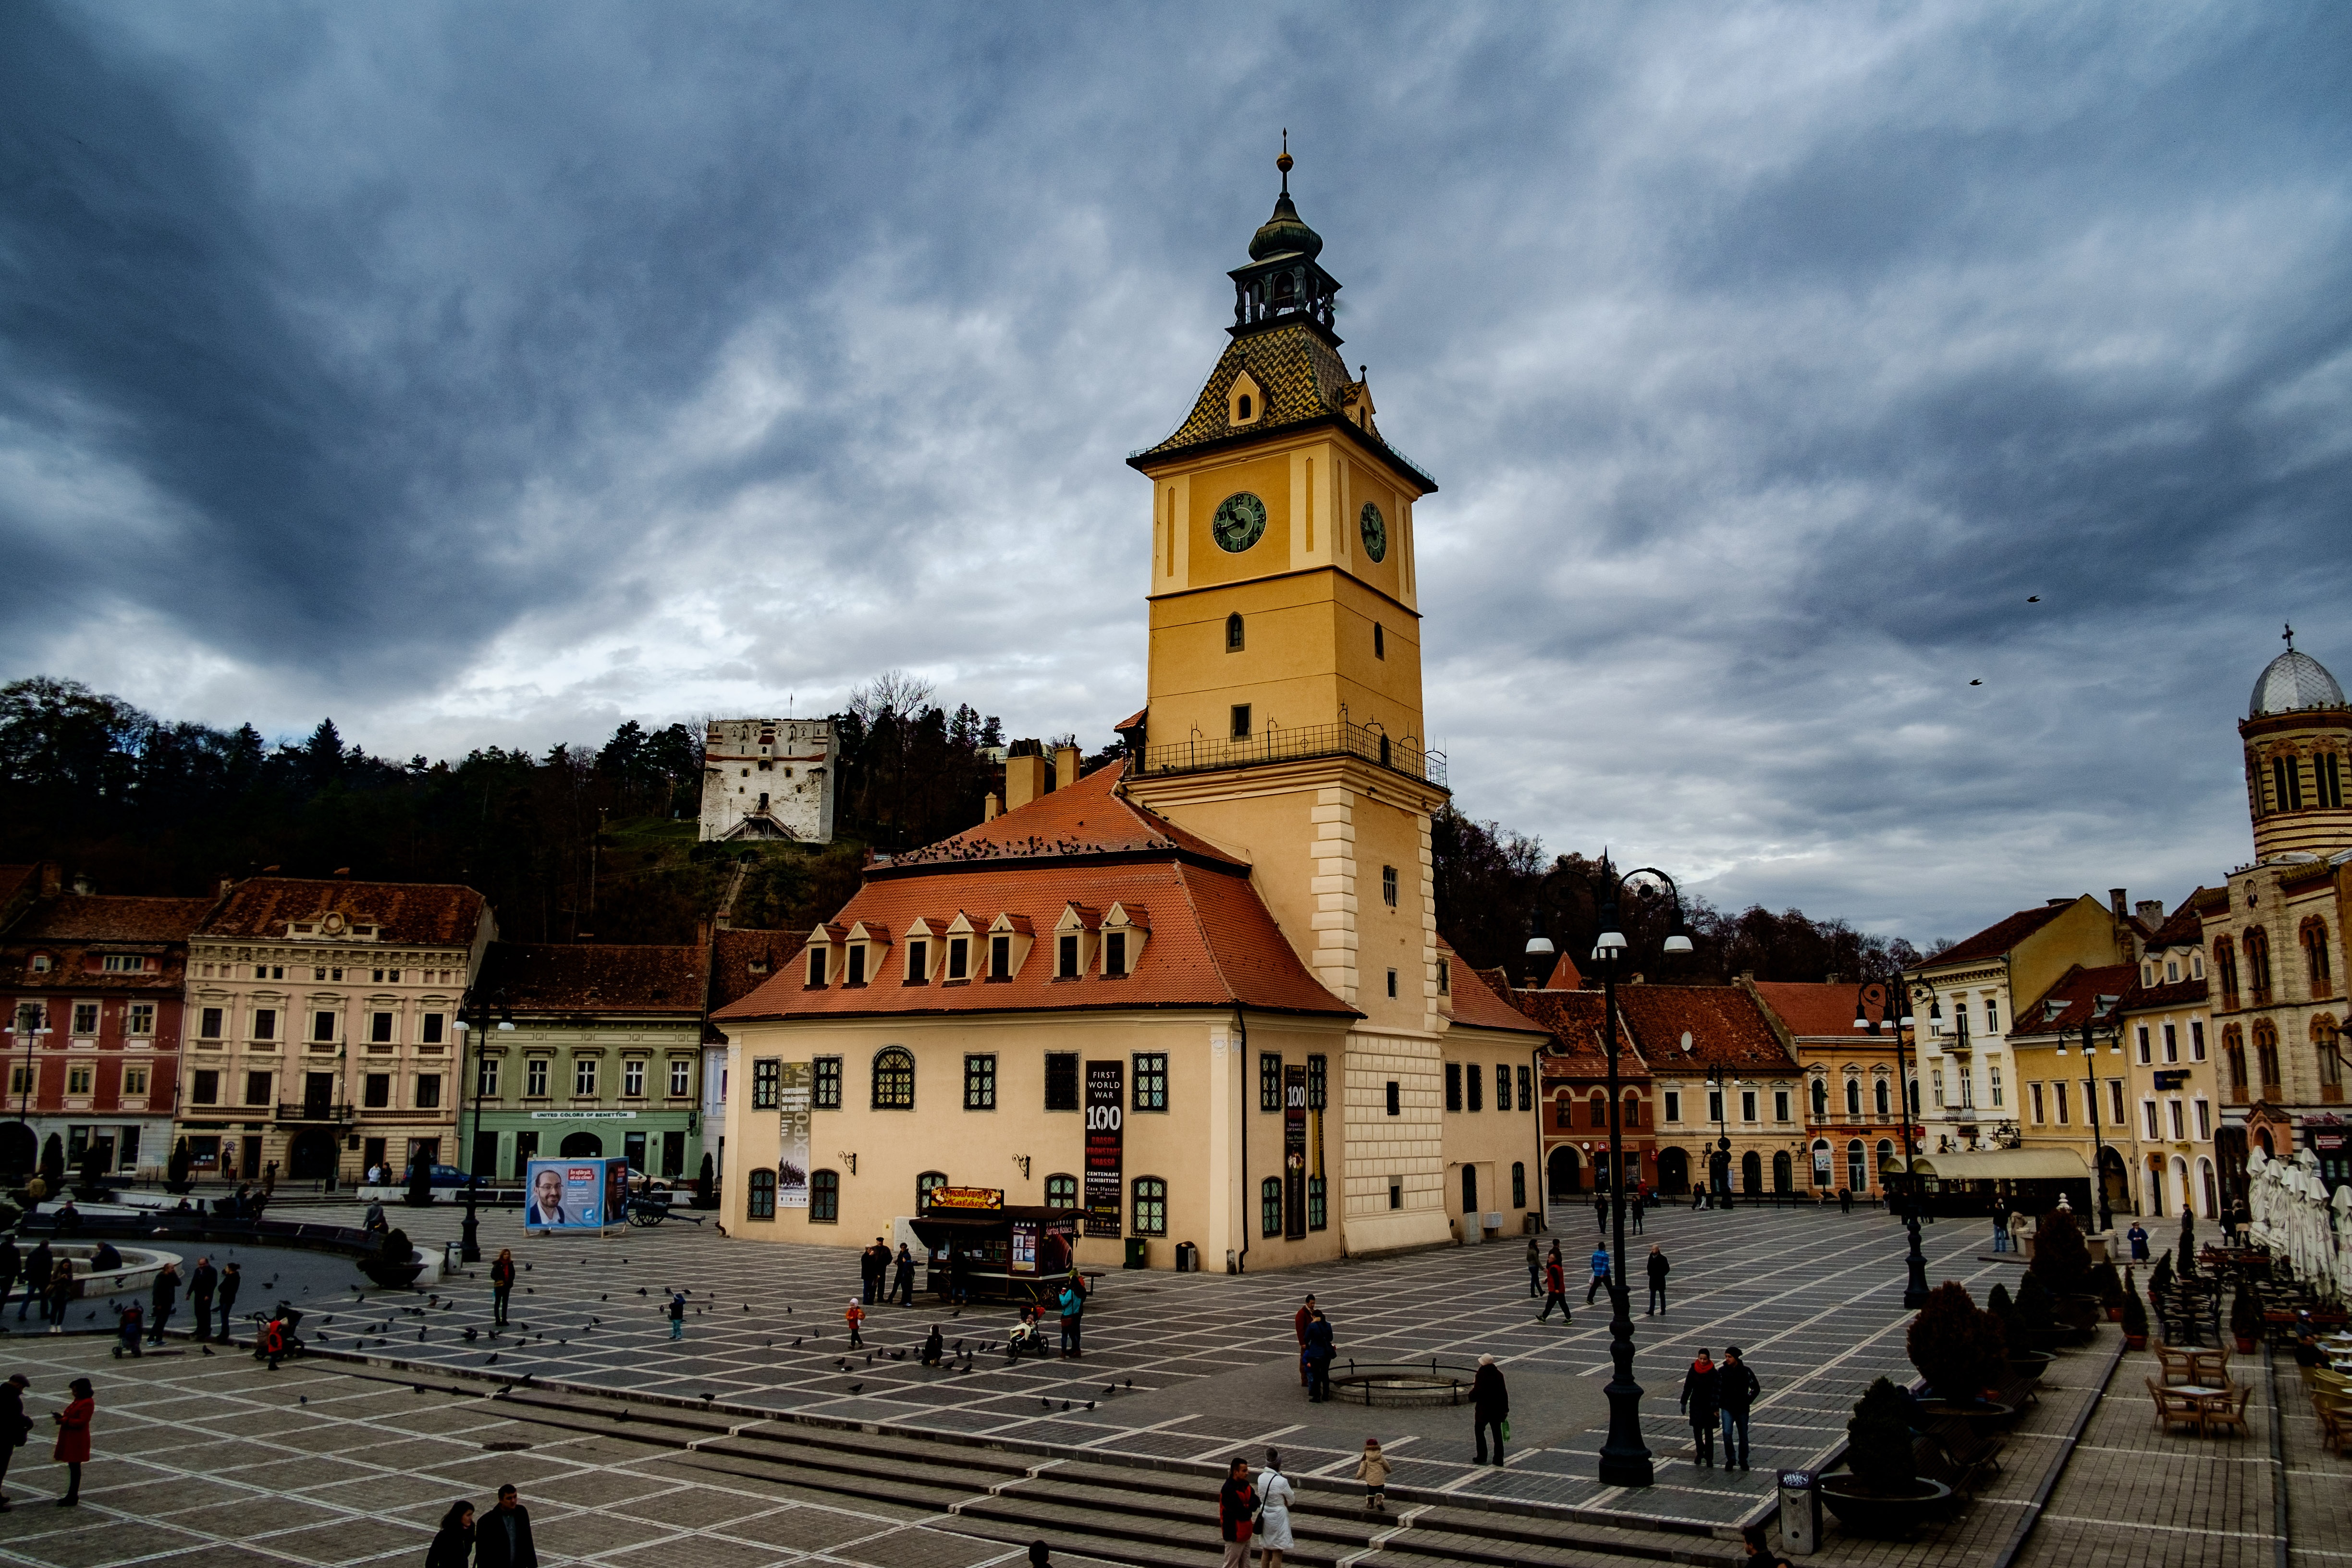
town, city, urban, cityscape, evening, tower, plaza, landmark, church, cathedral, place of worship, clock tower, spire, town square, basilica, brasov, transylvania, urban area, human settlement